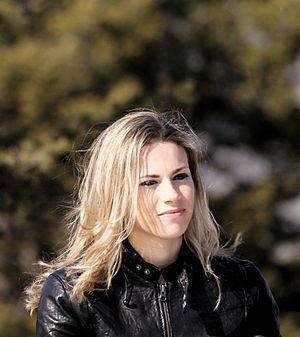
Marion Rousse Madone d'Utelle 2016
Marion Rousse, née le 17 août 1991 à Saint-Saulve, est une coureuse cycliste et consultante de télévision française. En 2012, elle est devenue championne de France sur route.
Vélo Club est une émission de télévision quotidienne diffusée après chaque étape du Tour de France sur France 2. Elle est présentée par l'animateur et journaliste sportif Gérard Holtz jusqu'en 2016, puis par Laurent Luyat à partir de 2017. L'émission analyse l'étape du jour et reçoit des acteurs du Tour de France.